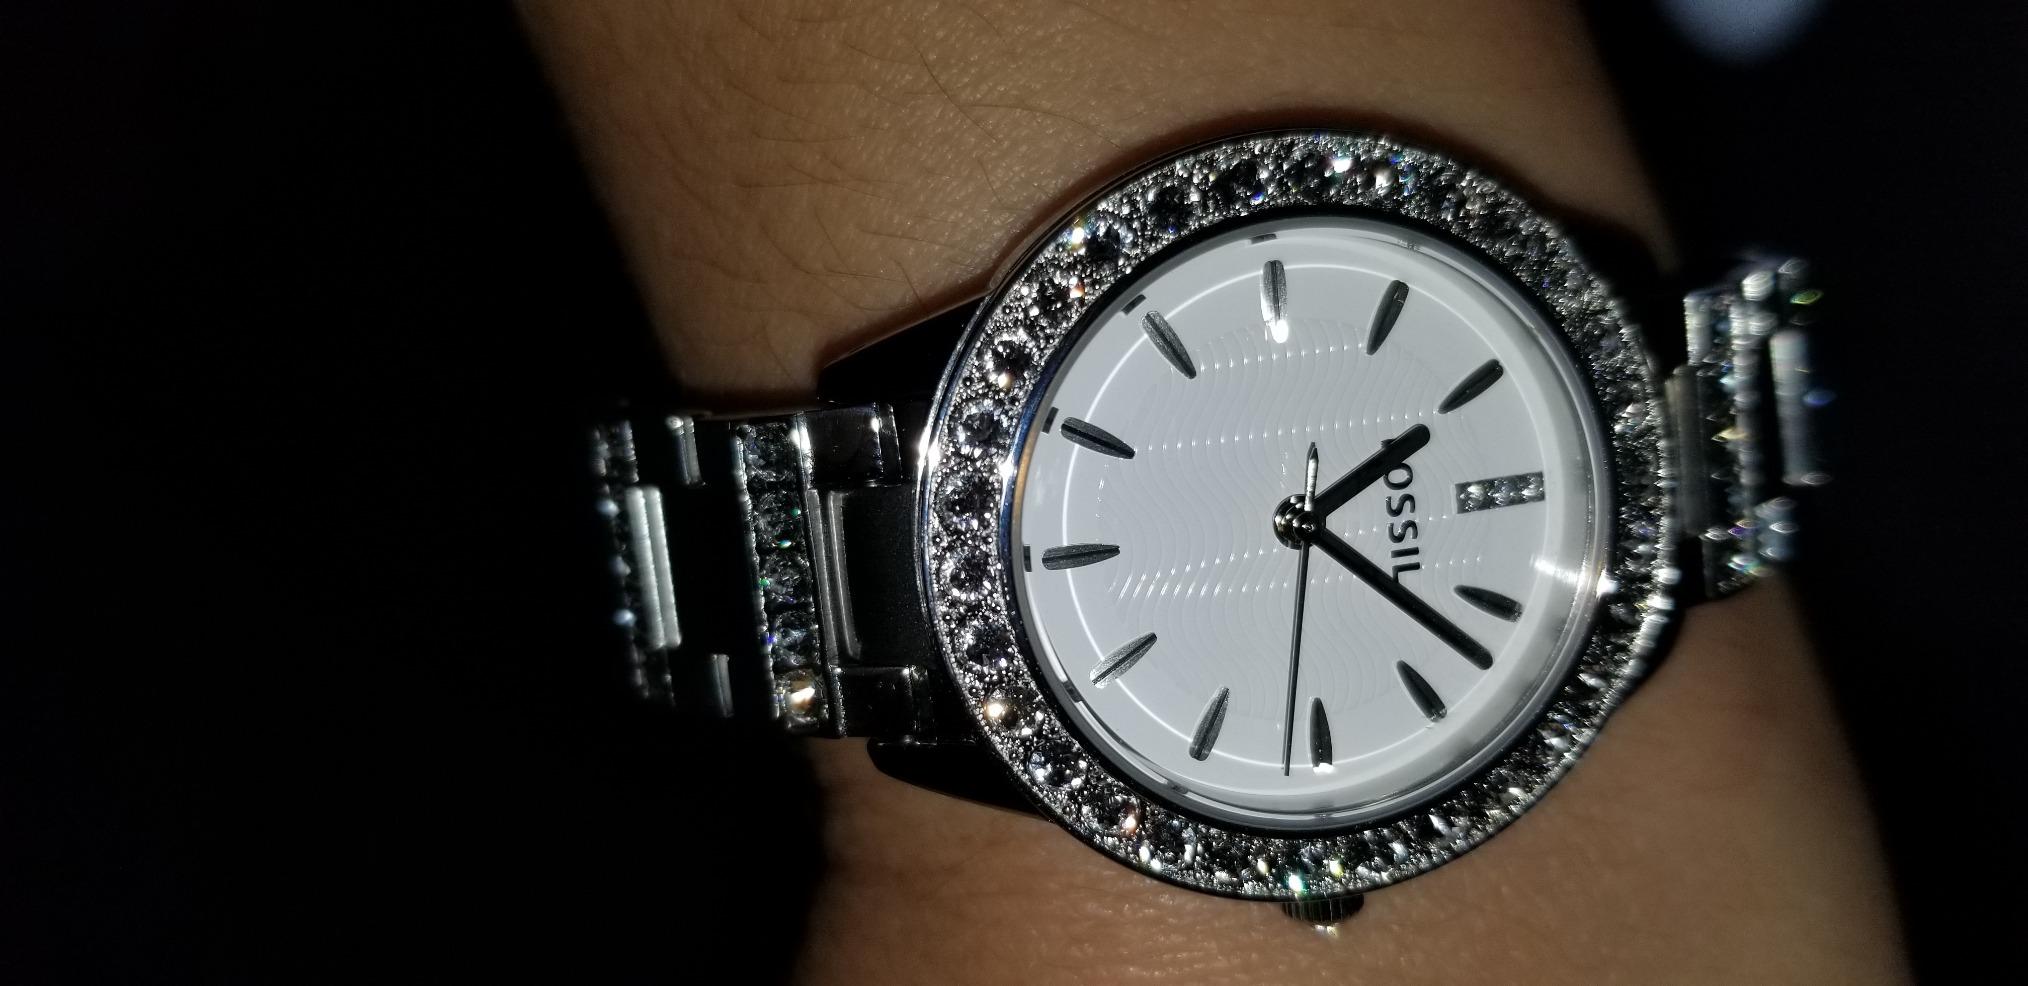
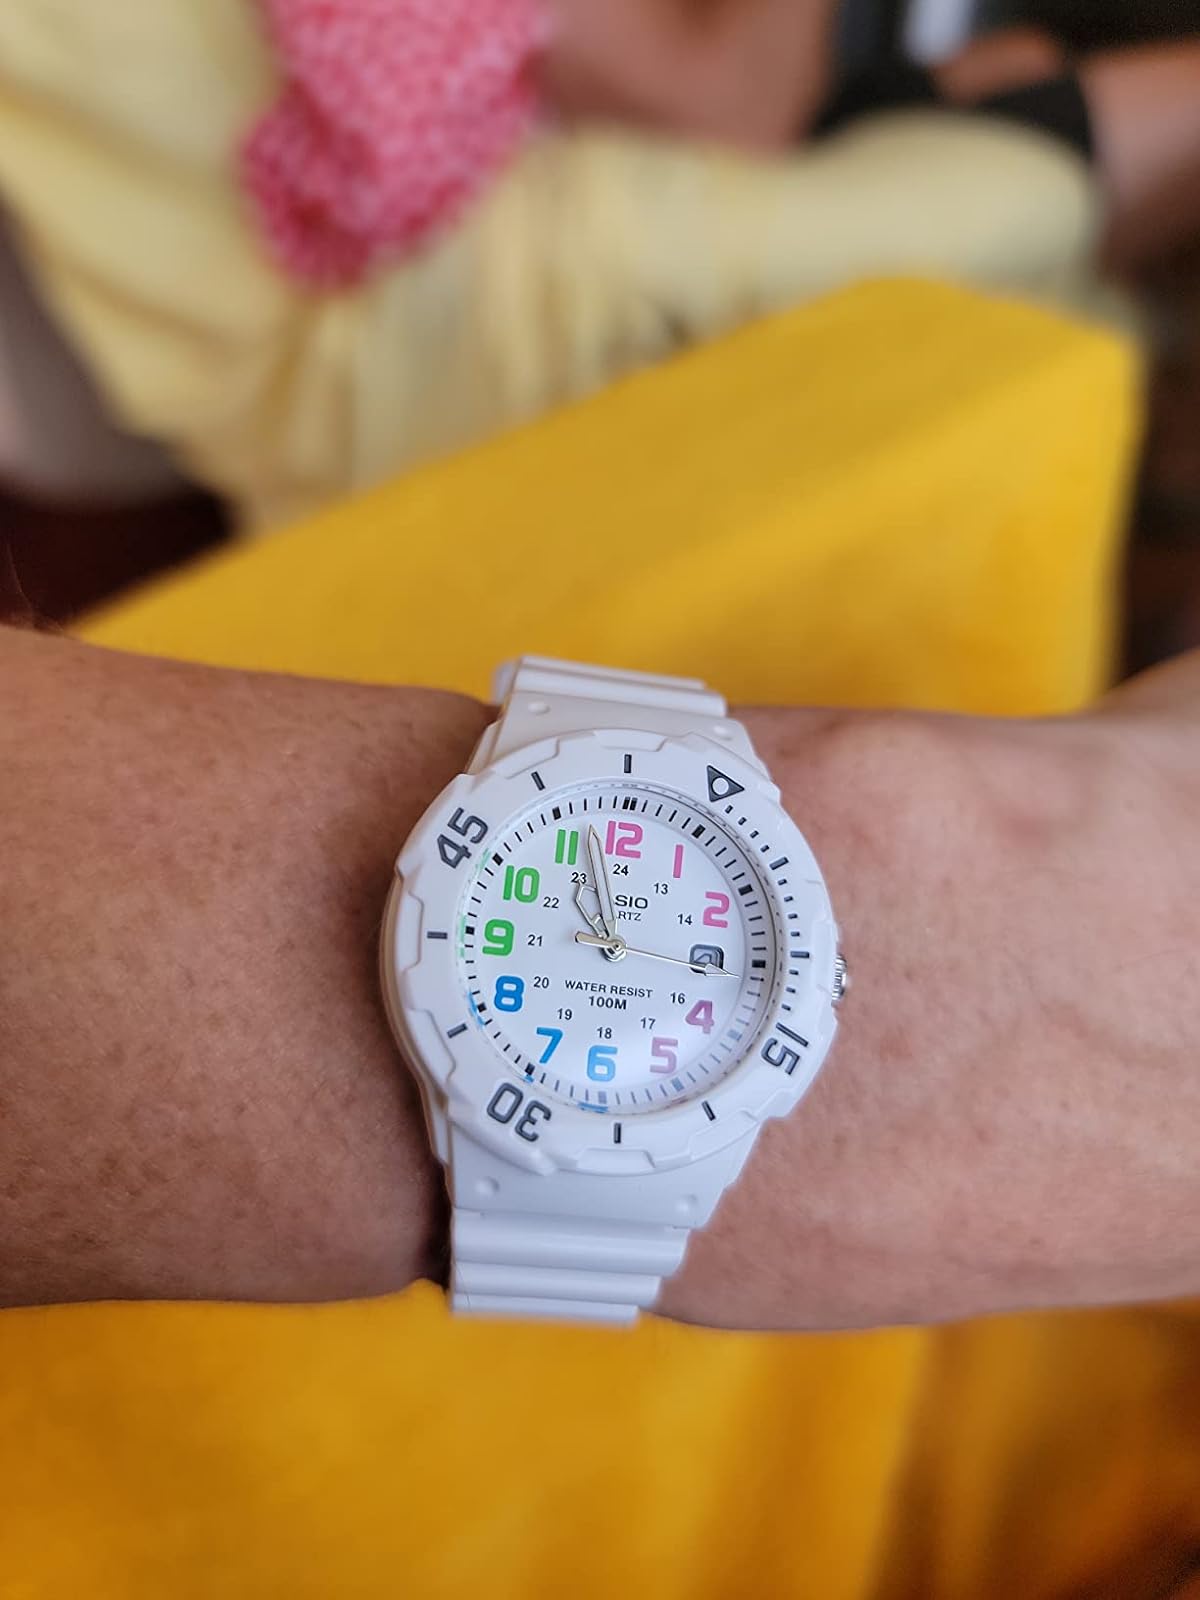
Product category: accessories_watch
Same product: no